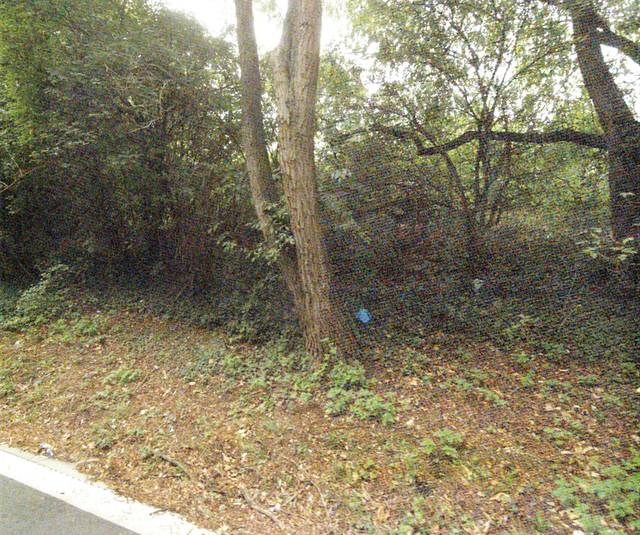
Region: France
Coordinates: 50.648, 3.049